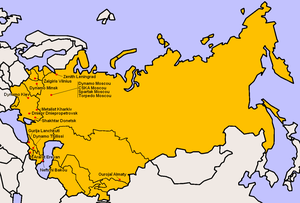
Clubs participants à la Division Supérieure 1987.
La saison 1987 de Vyschaïa Liga est la 50ᵉ édition du championnat d'URSS de football.